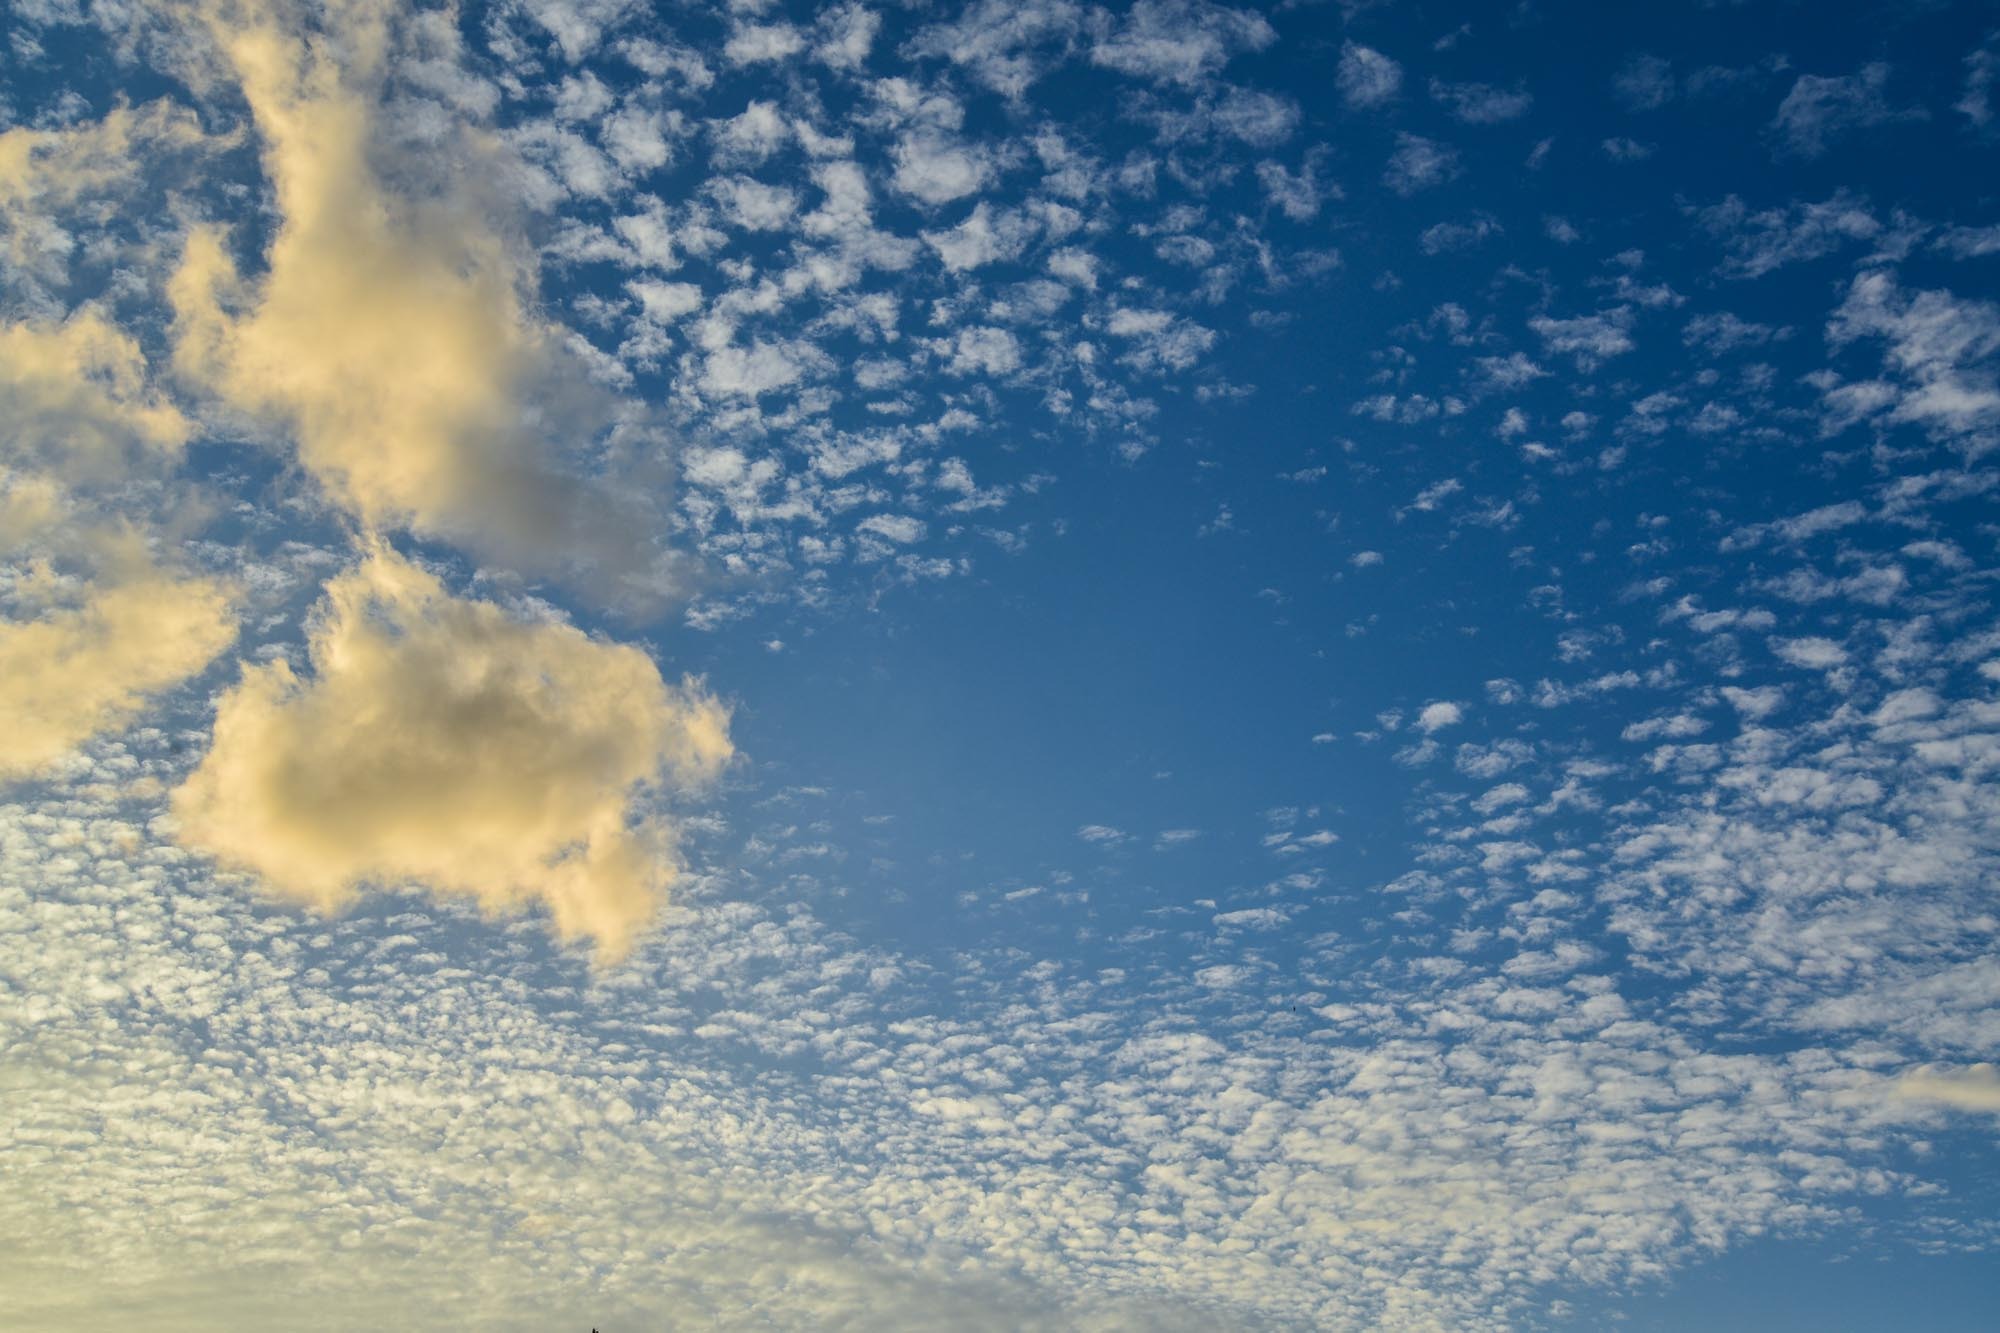
nature, outdoor, horizon, cloud, sky, sun, sunset, sunlight, air, morning, dawn, atmosphere, dusk, daytime, environment, reflection, tranquil, scenic, natural, weather, cumulus, blue, cloudscape, outdoors, clouds, climate, day, meteorology, meteorological phenomenon, atmosphere of earth